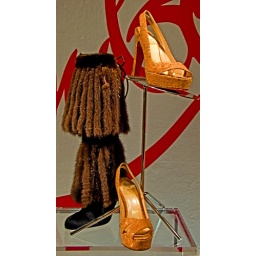
Christian Louboutin shoes in window photo 114